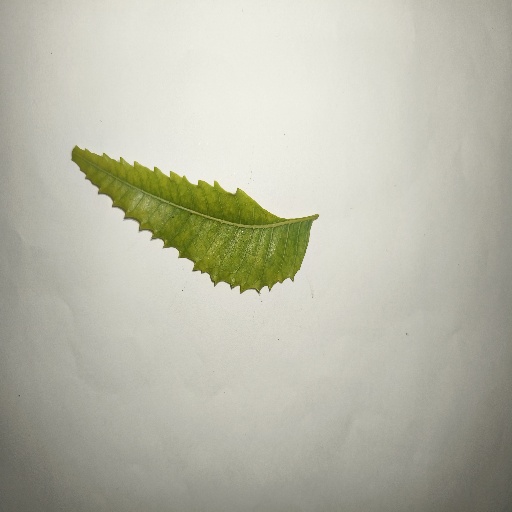
Species: Neem
Leaf condition: Yellow Leaf